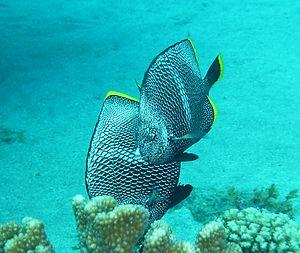
Le Poisson-papillon soyeux noir est une espèce de poissons de la famille des Chaetodontidae.